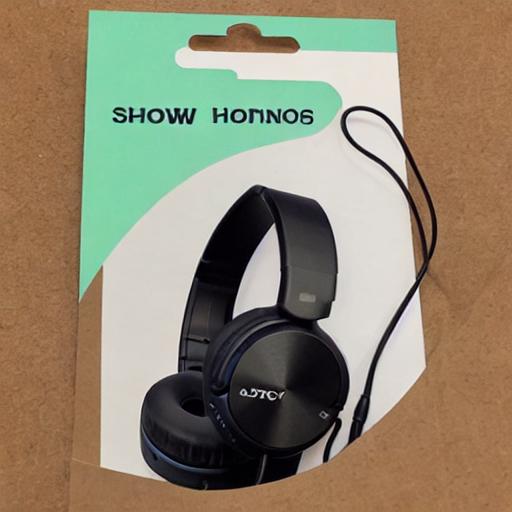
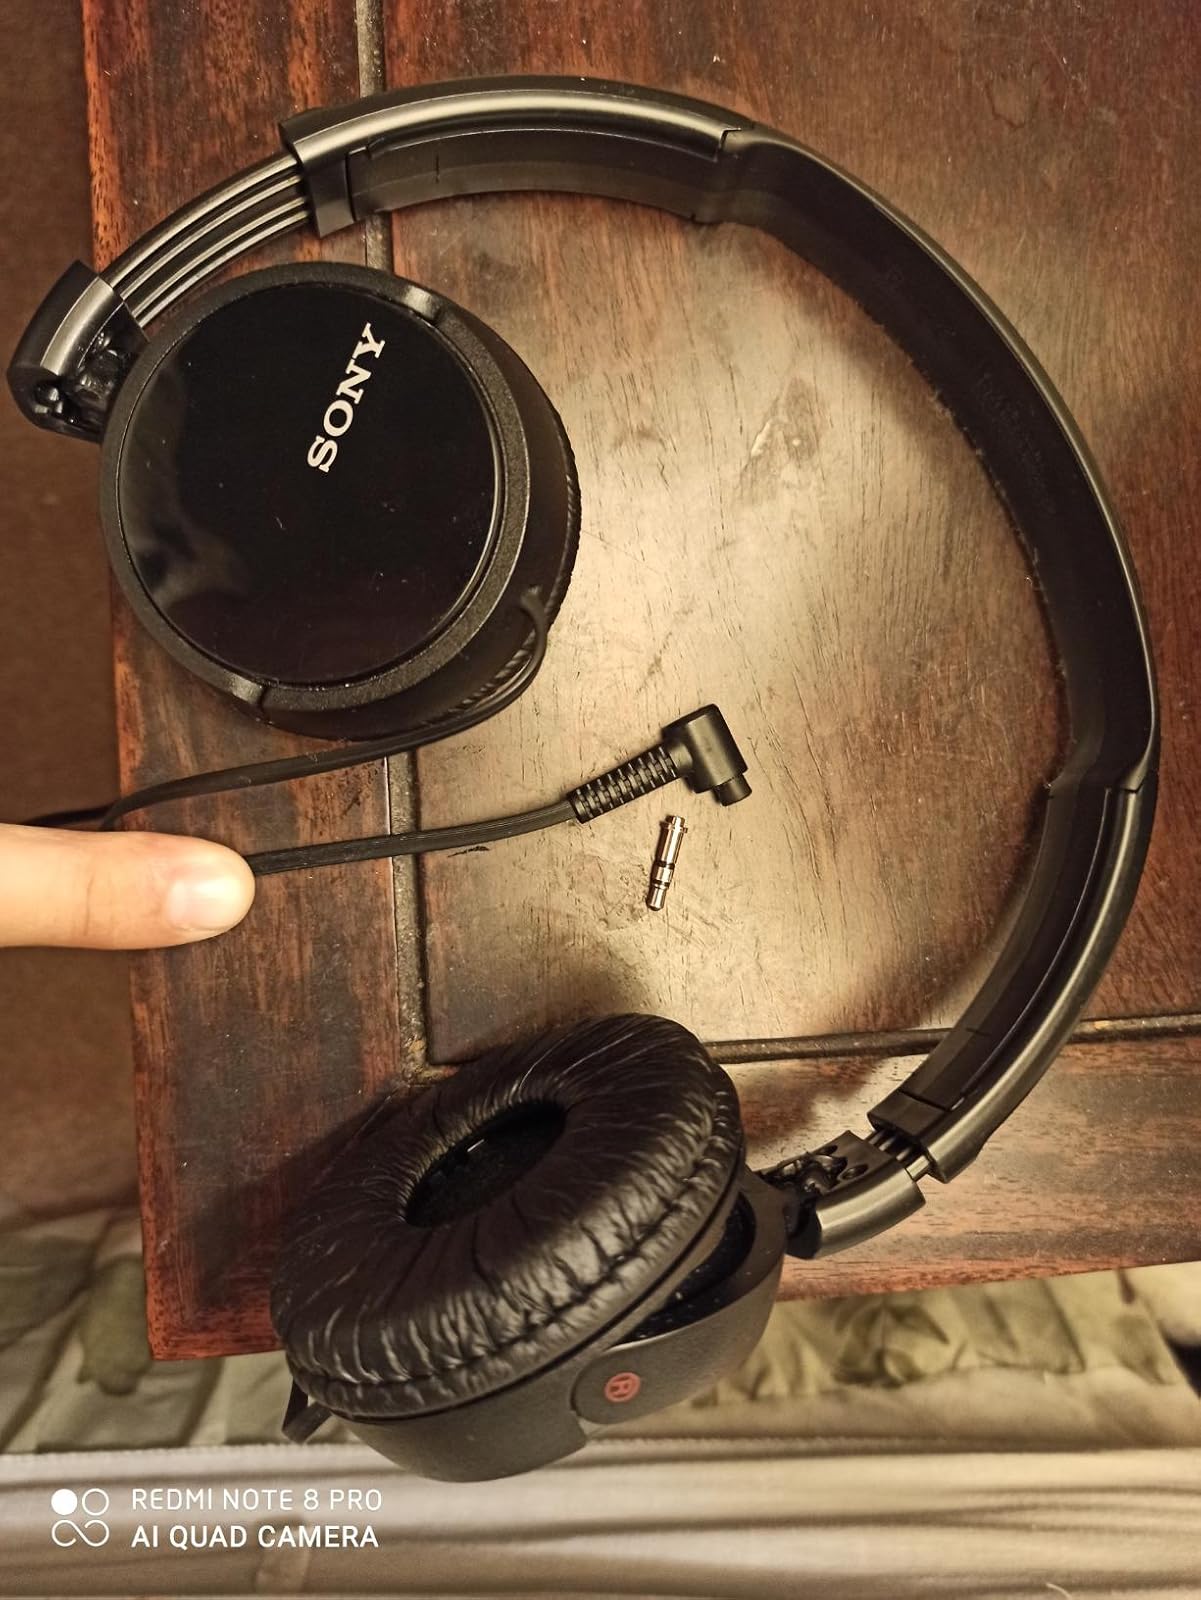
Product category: headphones
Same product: no